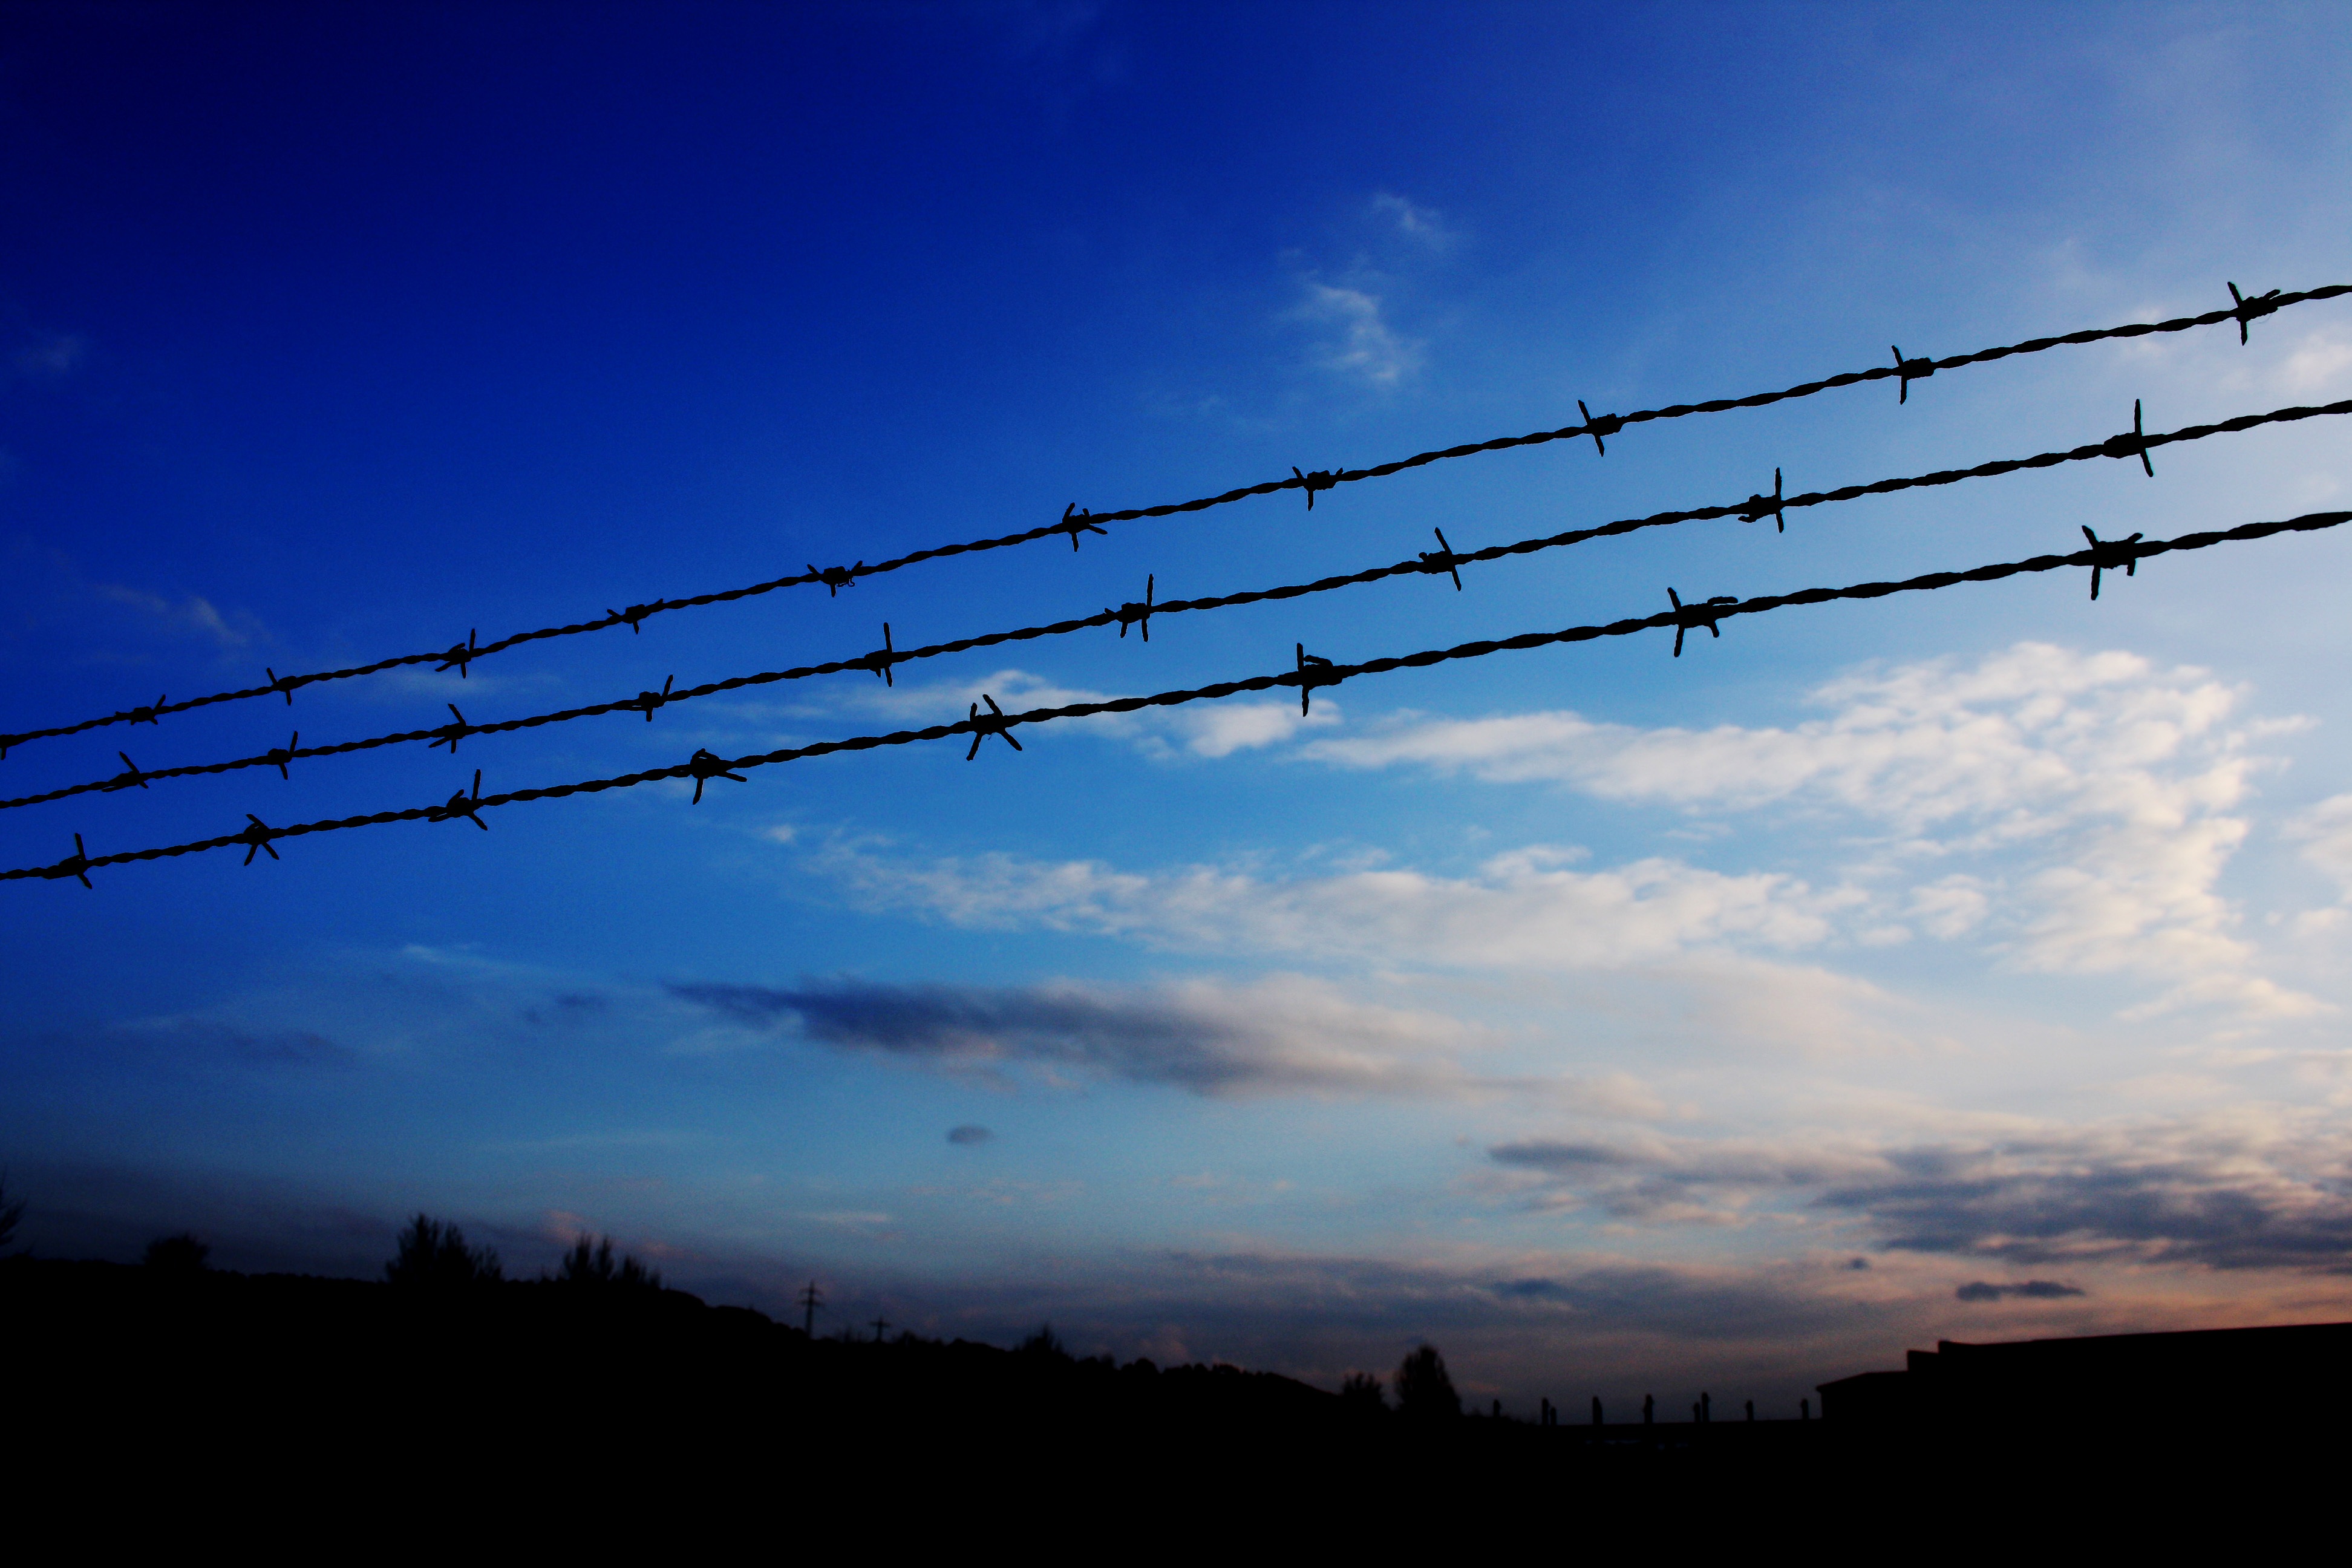
landscape, silhouette, fence, barbed wire, cloud, sky, sunset, sunlight, dawn, atmosphere, dusk, line, electricity, afterglow, demarcation, outdoor structure, electrical supply, overhead power line